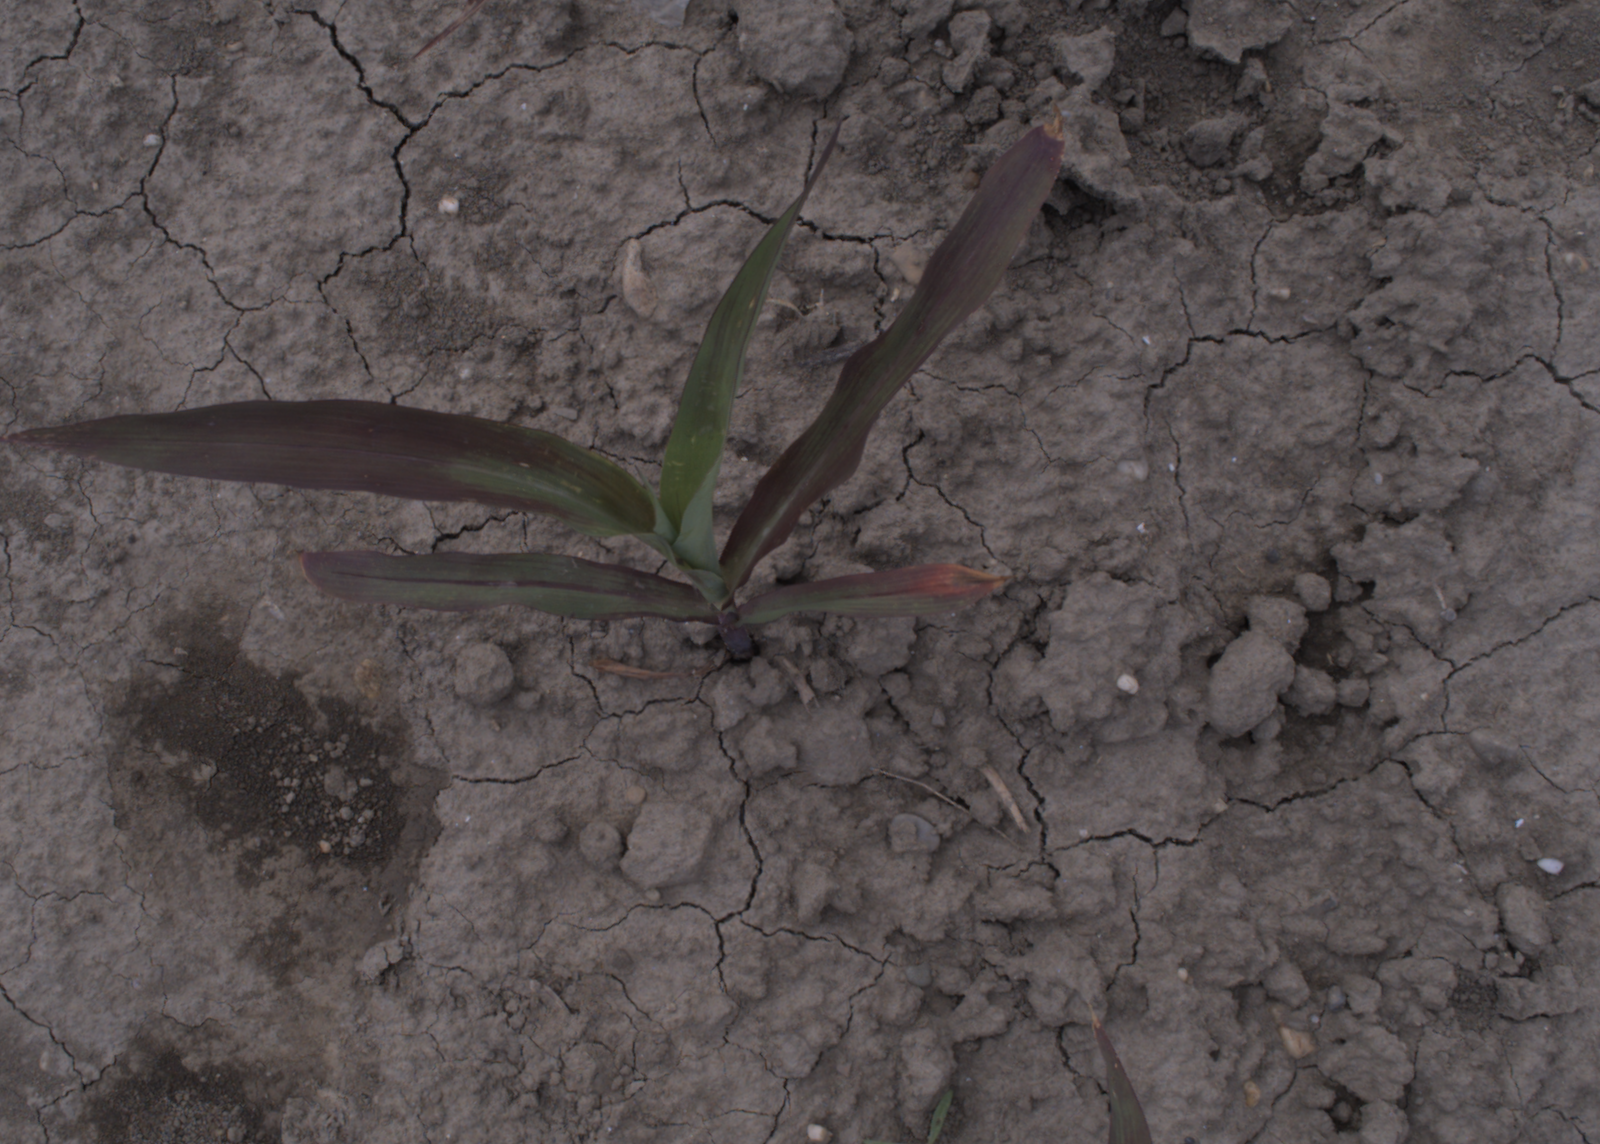
Capture date: 24.08.2020 13:34:02
Weather: mixed
Wind: medium
Seeding date: 21.07.2020
Plant canopy height (mm): 910